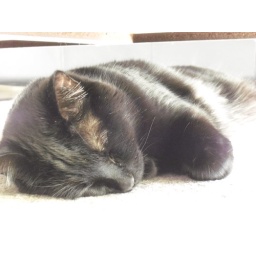
Freya sleeping under the coffee table